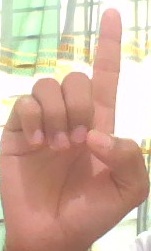
ASL sign: D